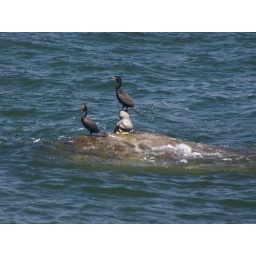
Cormorants on a rock in the water off Spectacle Island.